Skillet (band)

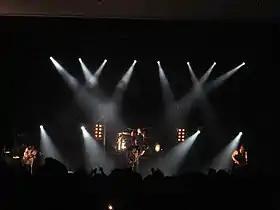
Skillet performing live in 2008

In 2003, "Collide", the band's fifth studio album, was released by Ardent Records and contained the singles "Savior" and "Collide". In 2004, the rights to "Collide" were bought by Lava Records, an imprint of Atlantic Records. On May 25, 2004, "Collide" was re-released by Lava Records, with "Open Wounds" as an added track. The album was nominated for "Best Rock Gospel Album" in 2005.